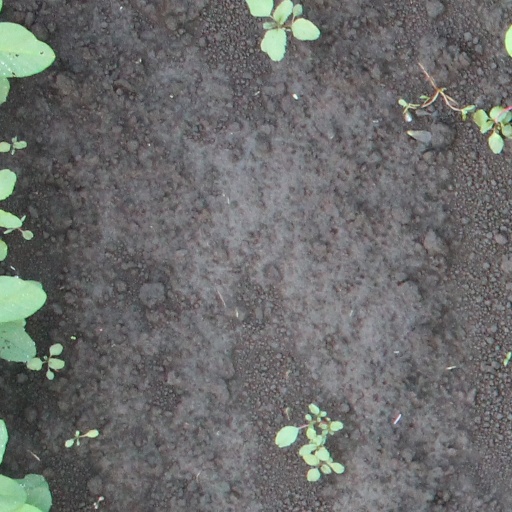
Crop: soybean